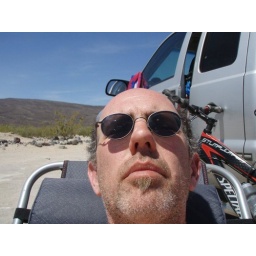
Me in Saline Valley. Pics of our epic MTB ride to follow. My trusty bike and truck in the background.